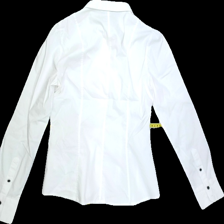
View: back
Type: Shirt
Category: Ladies
Brand: H&M
Colors: White
Material: 73%cotton 24%polyester 3%elastane
Pattern: Plain
Cut: Regular, Collar
Size: 38
Season: All
Trend: No trend
Stains: No
Price range: 50-100
Recommended usage: Reuse